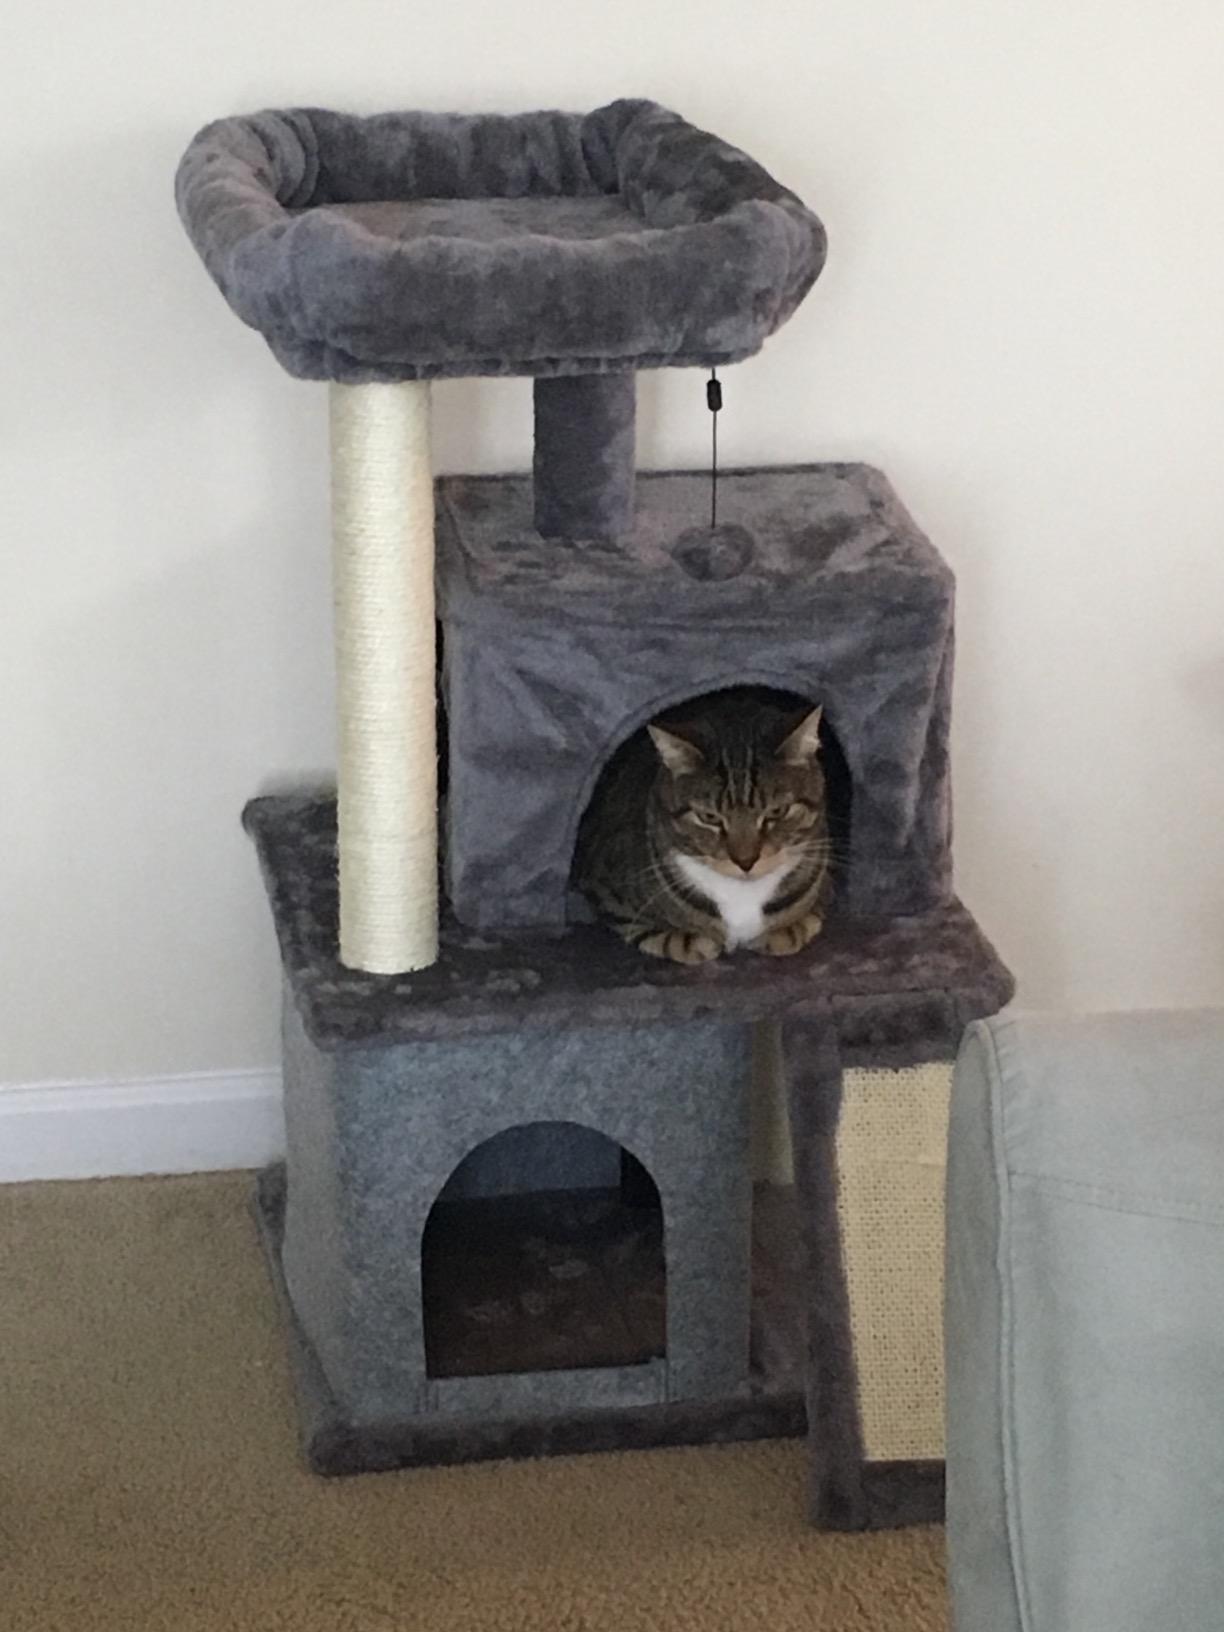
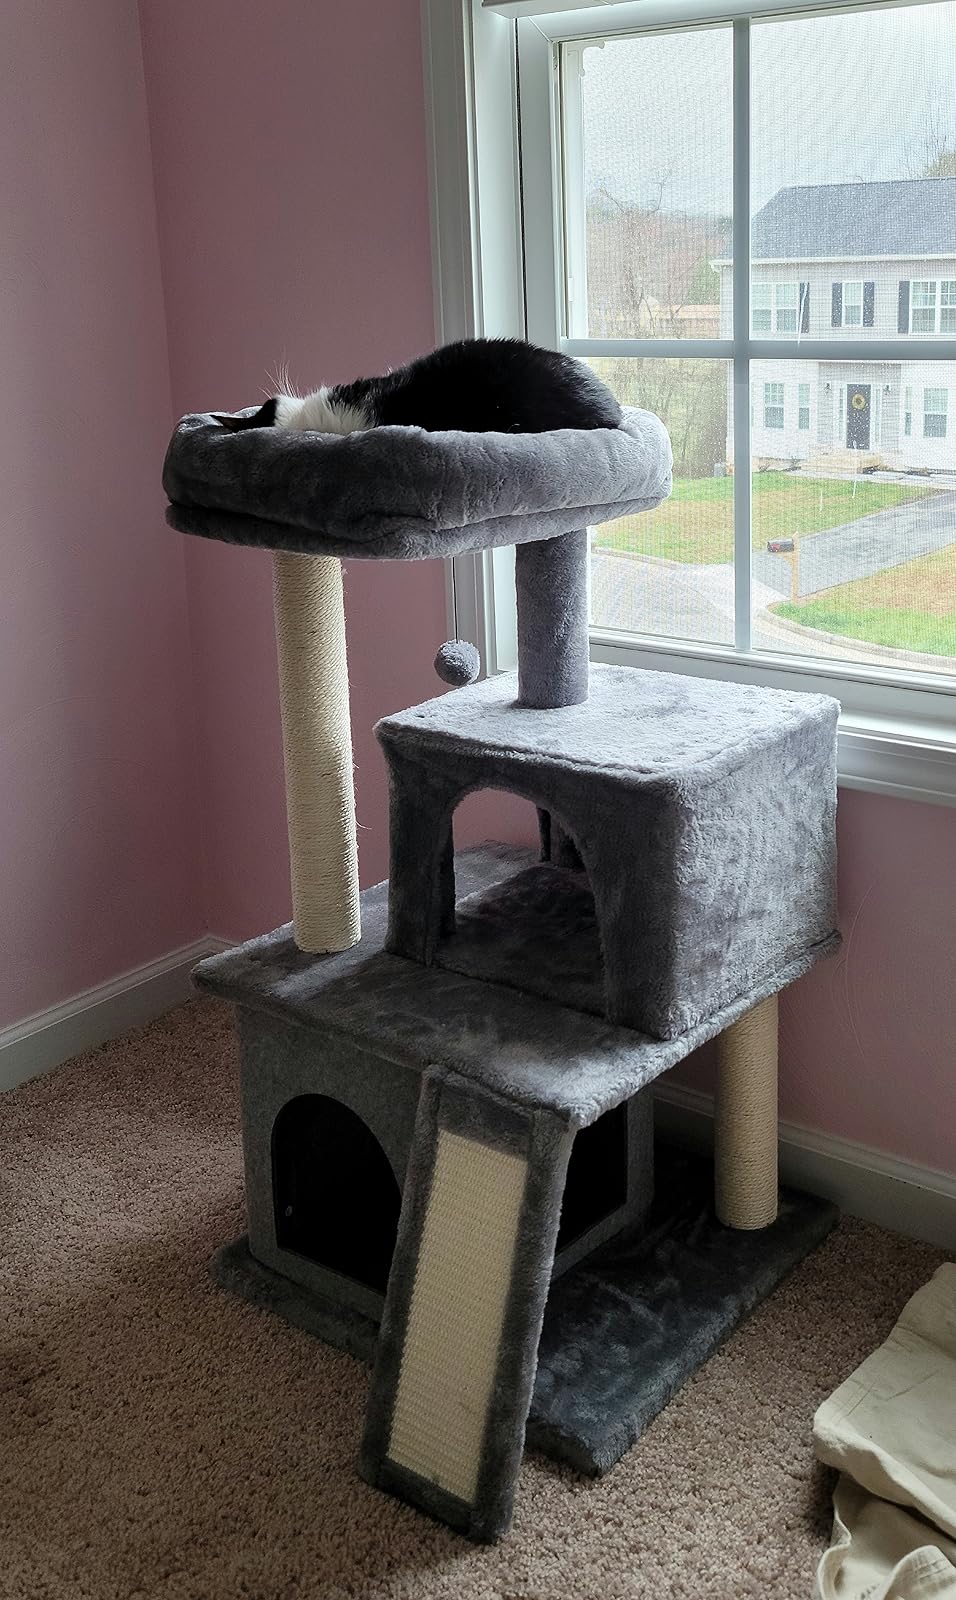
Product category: items_cat tree
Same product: yes